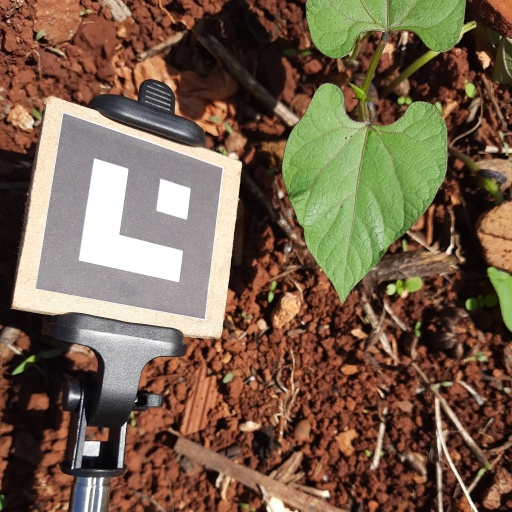
Observations: wavy surface, no eating holes, with soild dust, under sunlight